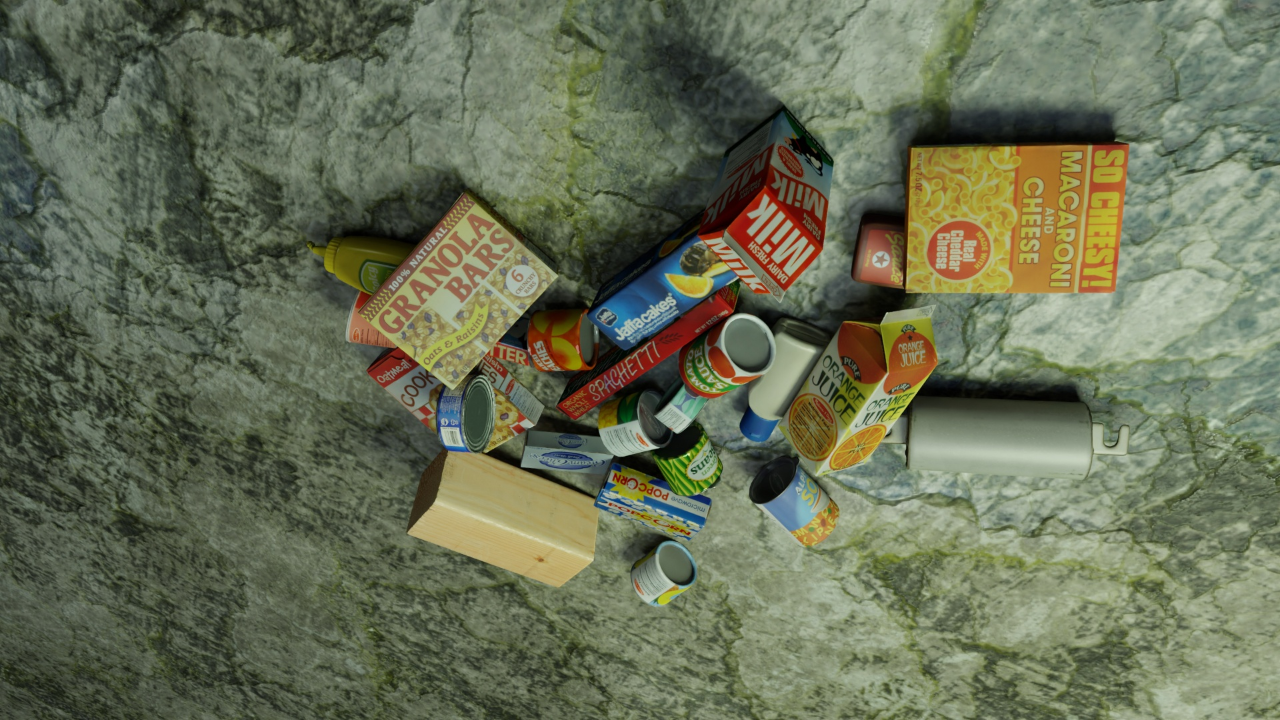
Question:
What are the five normalized (x, y) points between 0 and 1 in the image that outline the grasp plane for the squeezable bottle of mayonnaise? Your answer should be as Grasp center: [], Left finger base: [], Right finger base: [], Left finger tip: [], Right finger tip: [].
Answer: Grasp center: [0.59375, 0.540278], Left finger base: [0.585938, 0.473611], Right finger base: [0.601562, 0.604167], Left finger tip: [0.595313, 0.438889], Right finger tip: [0.608594, 0.565278]